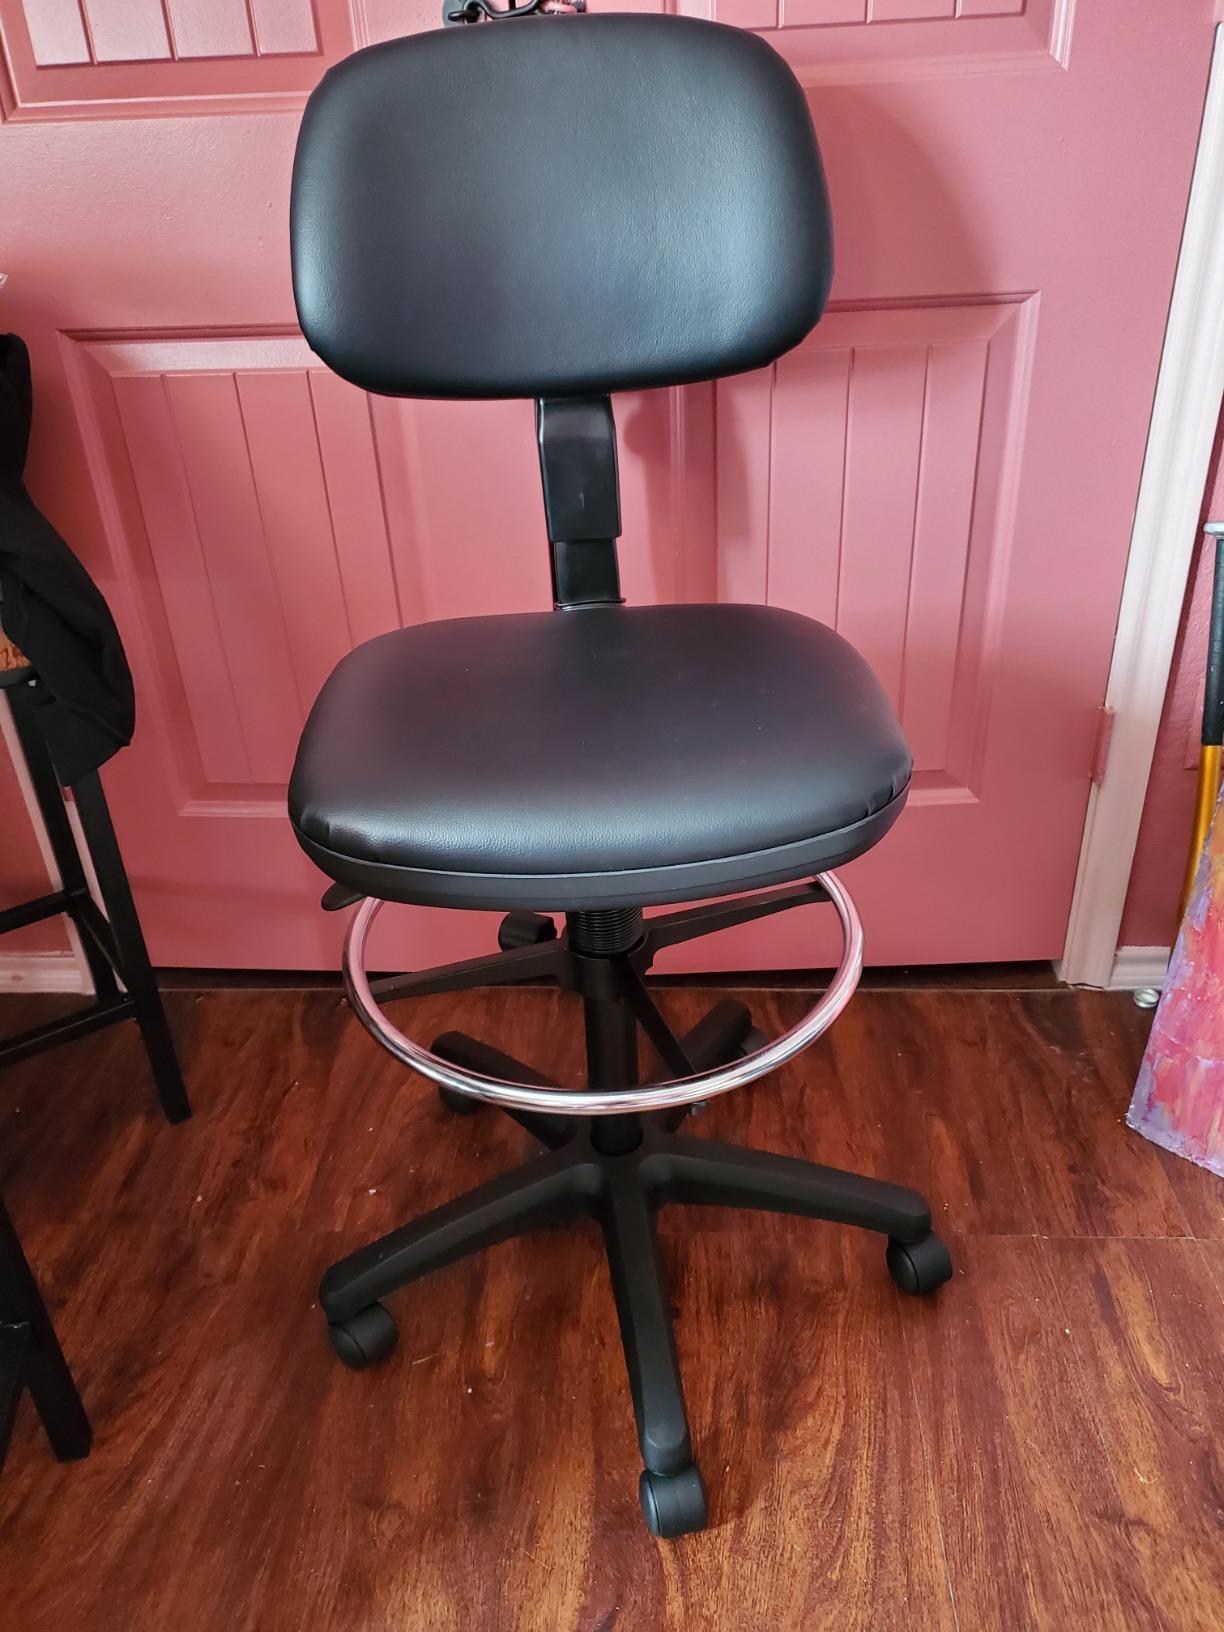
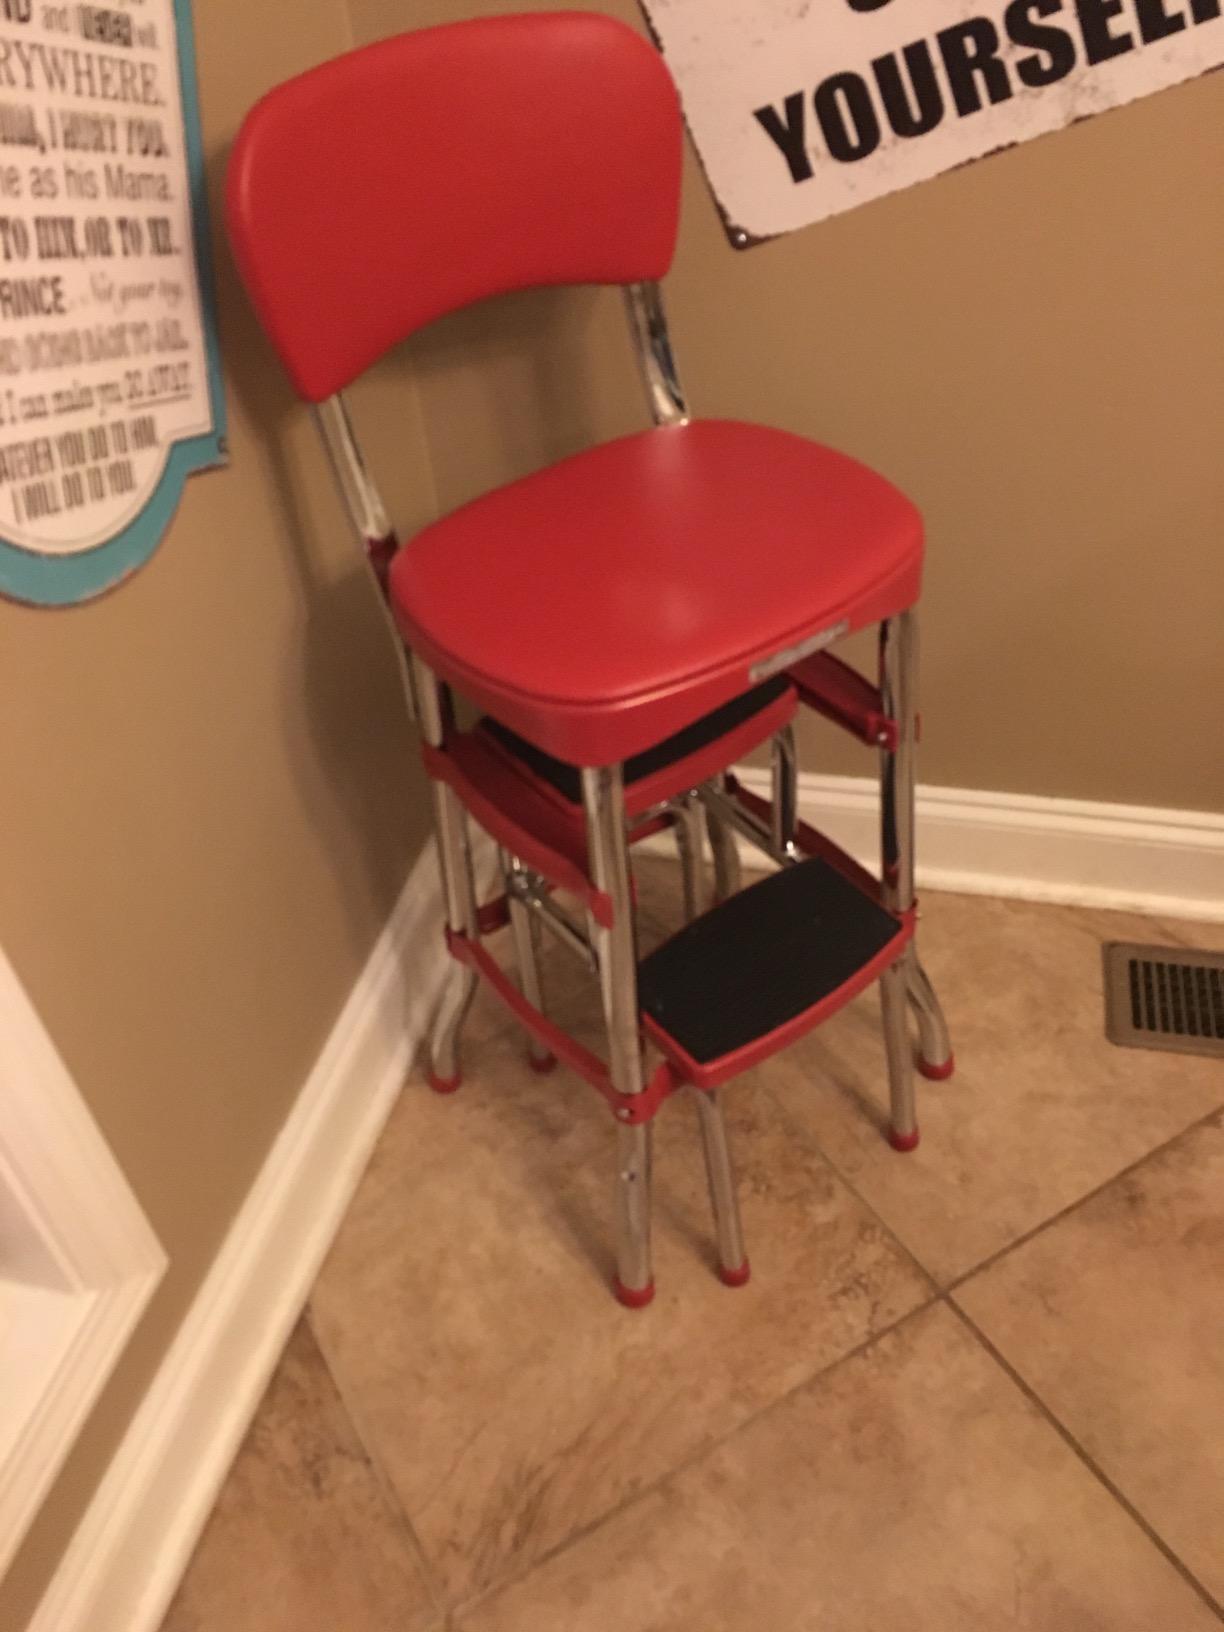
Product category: items_chair
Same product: no